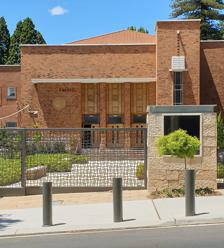
Building: Emanuel Synagogue (Sydney)
Country: Australia
Year built: 1938
Pluralist synagogue in New South Wales, Australia For similarly named synagogues, see Emanu-El . Emanuel Synagogue Religion Affiliation Reform Judaism Rite Progressive , Masorti and Renewal Ecclesiastical or organisational status Synagogue Status Active Location Location Ocean Street, Woollahra , Sydney , New South Wales Country Australia Location in greater metropolitan Sydney Geographic coordinates 33°53′20″S 151°14′27″E / 33.8888133°S 151.2409071°E / -33.8888133; 151.2409071 Architecture Type Synagogue architecture Founder General Paul Cullen Completed 1938 ; 87 years ago ( 1938 ) Emanuel Synagogue , founded as The Congregation of the Temple Emanuel in 1938, is a Pluralist synagogue in Woollahra , New South Wales , Australia . Emanuel Woollahra Preschool (founded as Temple Emanuel Kindy in 1956) is located on the synagogue campus. Emanuel Synagogue is the largest congregation in Australia with  more than 3,500 members offering programs and services across the Progressive , Masorti and Renewal streams of Judaism . Australia's well-known General, Paul Cullen , was instrumental in the temple's founding, including helping to select its first rabbi. In May 2018, the synagogue was the first Australian Jewish synagogue to host a gay wedding . See also Judaism portal New South Wales portal Judaism in Australia List of synagogues in Australia References